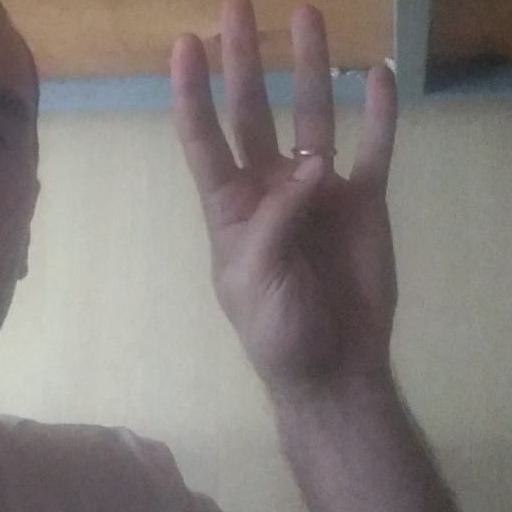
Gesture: four